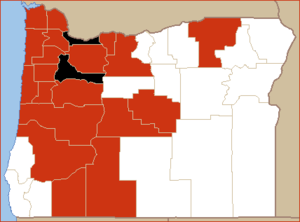
L’épidémie de 2009 de la nouvelle souche de grippe, grippe porcine A (H1N1), a infecté de nombreuses personnes à Mexico, et d'autres régions du Mexique, et une grande partie des États-Unis d'Amérique.